Batak architecture

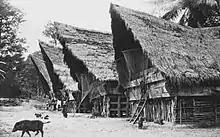
Toba Batak village

The Toba and Karo Batak live in permanent villages and cultivate irrigated rice and vegetables. On the other hand, the Angkola, the Mandailing, and the Pakpak practiced slash-and-burn agriculture which required frequent changes of location and their villages were only semi-permanent.